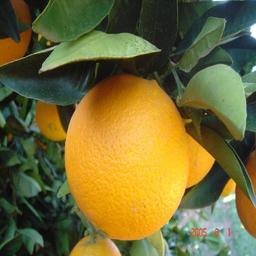
Label: Orange